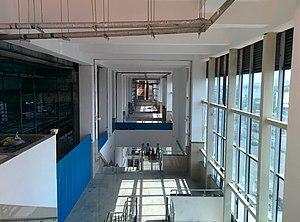
Le métro de Chennai est le réseau de métro de Chennai agglomération de 7,5 millions d'habitants et capitale de l'État de Tamil Nadu située au en Inde. Il compte deux lignes desservant 32 stations pour près de 45,1 km de réseau dont 36 km en souterrain et le reste en viaduc. La première ligne a été inaugurée en juin 2015 après 6 ans de travaux et la deuxième ligne est entrée en servie en 2016. Les deux lignes ont été prolongées en plusieurs étapes entre 2016 et 2019. La construction de trois nouvelles lignes totalisant environ 119 kilomètres et desservant 126 stations est prévue.